Weather radar

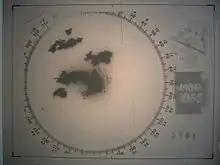
1960s radar technology detected tornado-producing supercells over the Minneapolis-Saint Paul metropolitan area.

During World War II, military radar operators noticed noise in returned echoes due to rain, snow, and sleet. After the war, military scientists returned to civilian life or continued in the Armed Forces and pursued their work in developing a use for those echoes. In the United States, David Atlas at first working for the Air Force and later for MIT, developed the first operational weather radars. In Canada, J.S. Marshall and R.H. Douglas formed the "Stormy Weather Group" in Montreal. Marshall and his doctoral student Walter Palmer are well known for their work on the drop size distribution in mid-latitude rain that led to understanding of the Z-R relation, which correlates a given radar reflectivity with the rate at which rainwater is falling. In the United Kingdom, research continued to study the radar echo patterns and weather elements such as stratiform rain and convective clouds, and experiments were done to evaluate the potential of different wavelengths from 1 to 10 centimeters. By 1950 the UK company EKCO was demonstrating its airborne 'cloud and collision warning search radar equipment'.